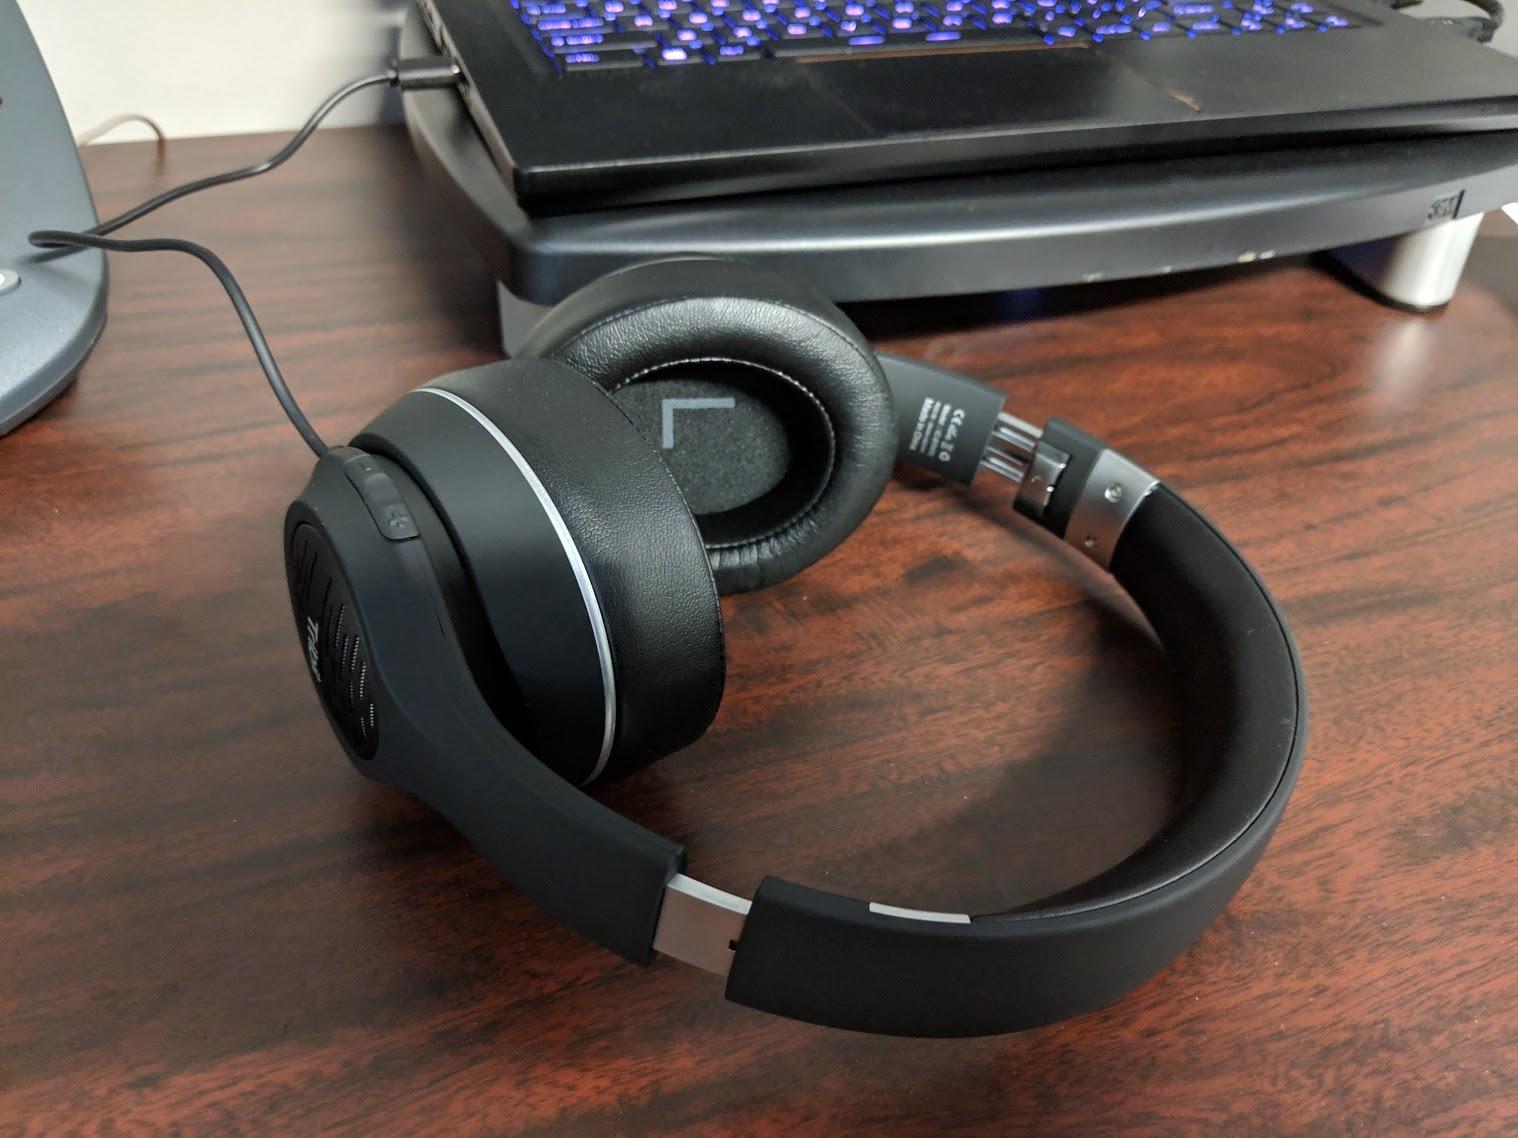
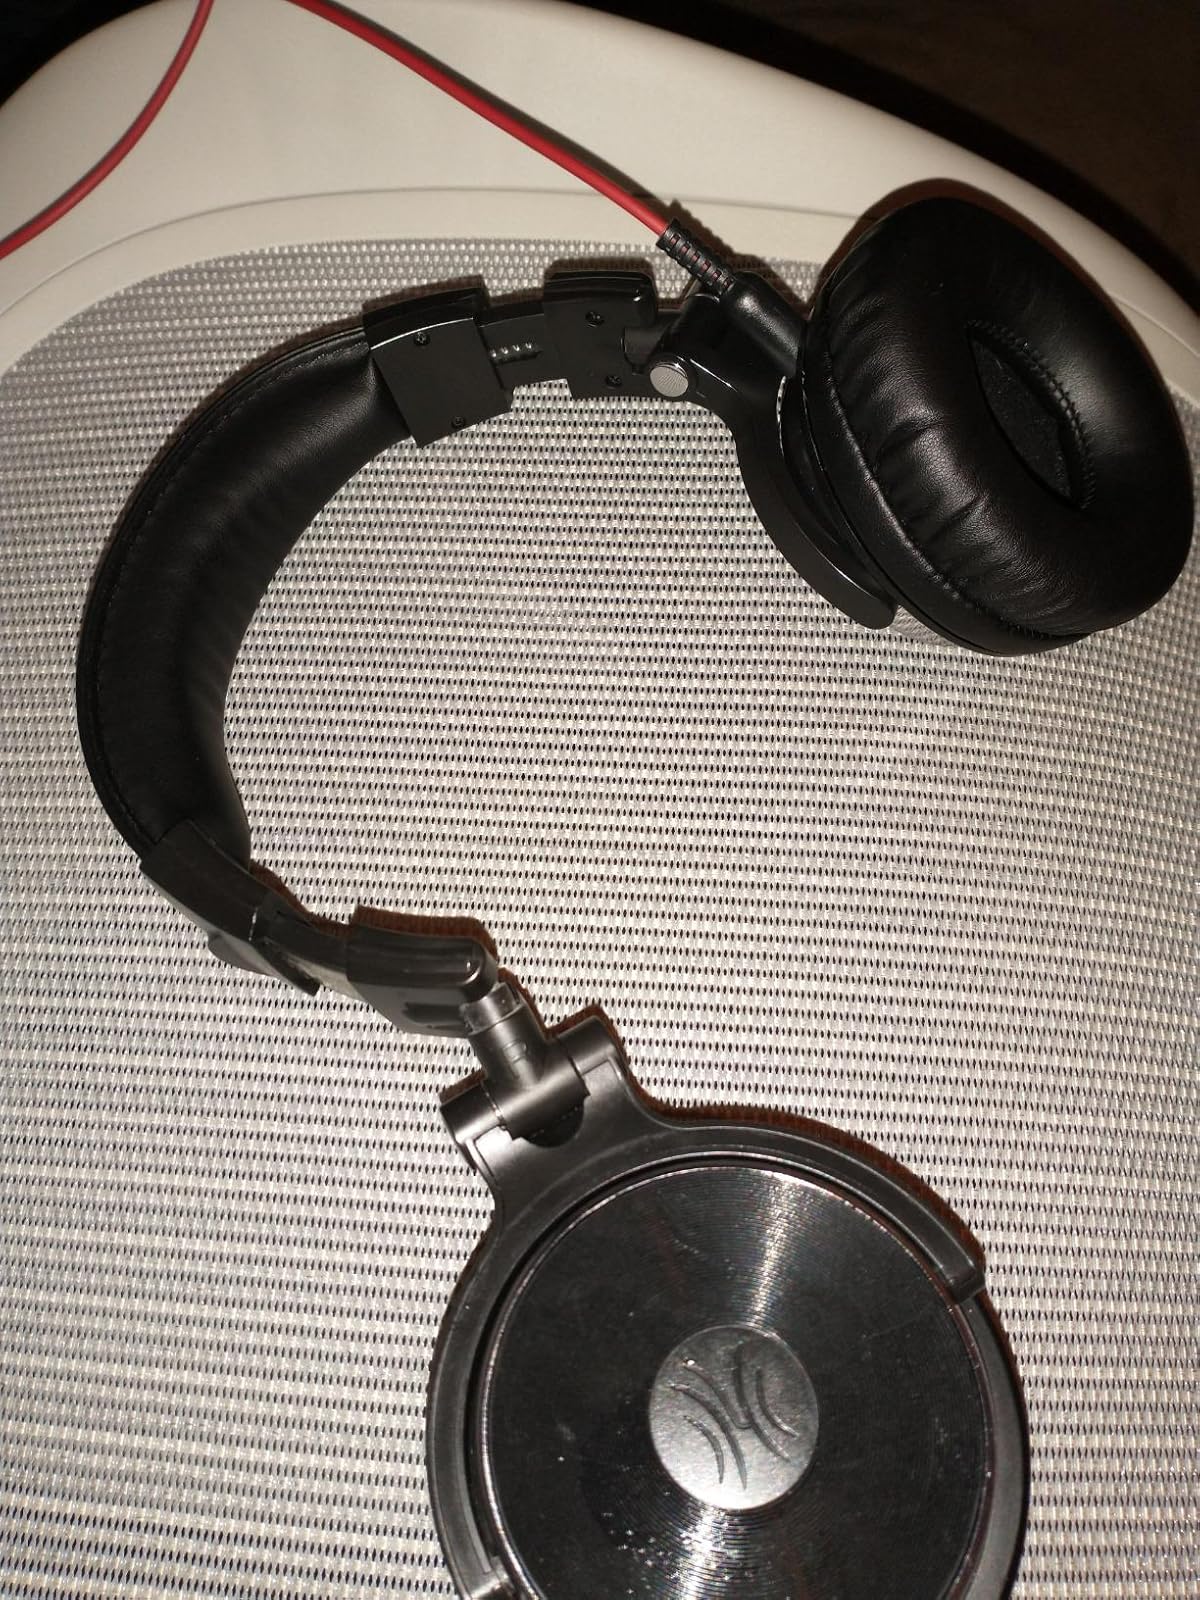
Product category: headphones
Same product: no